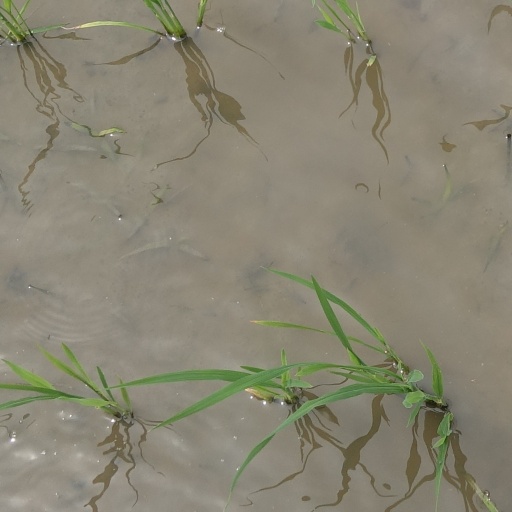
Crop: rice